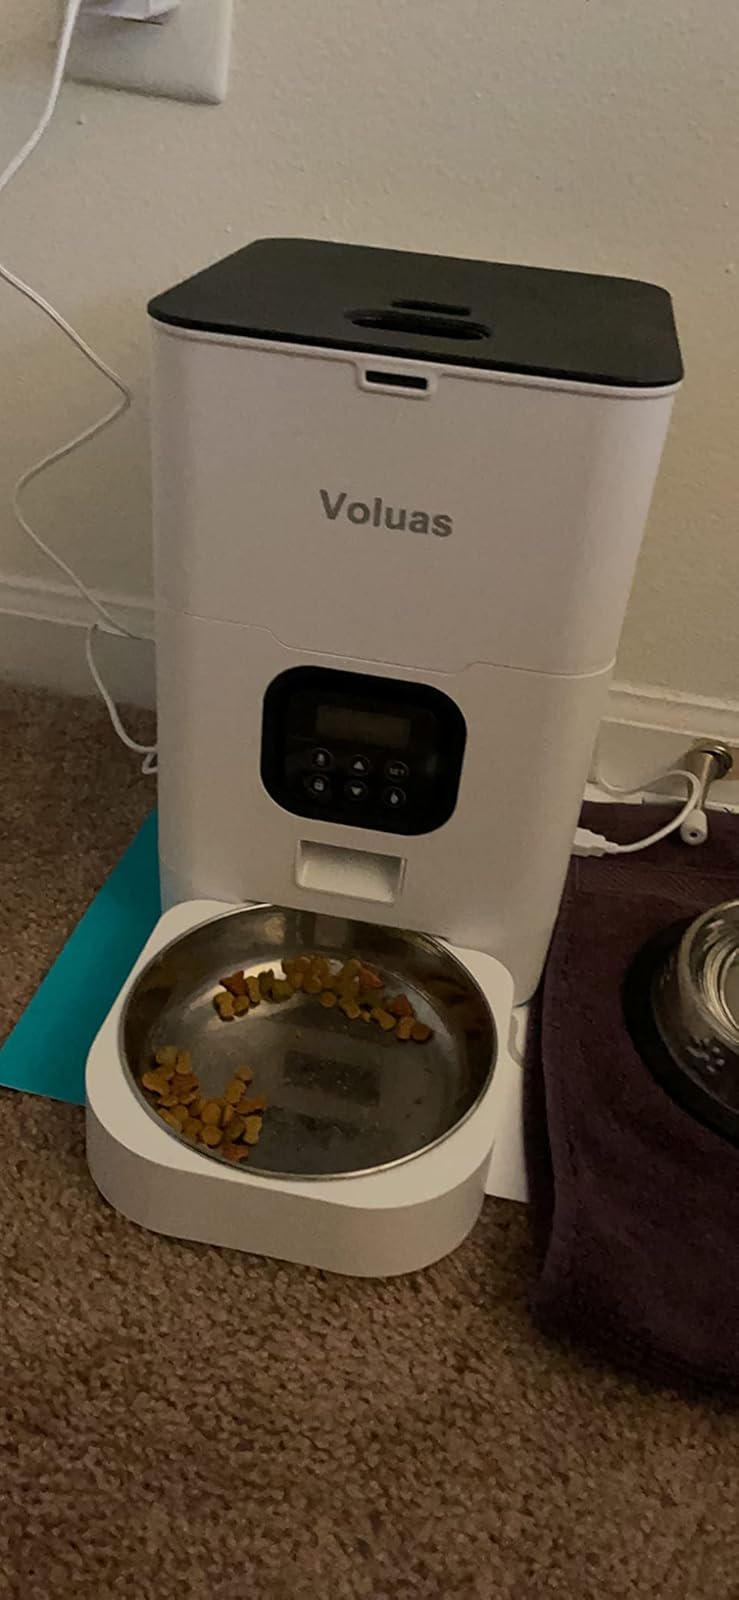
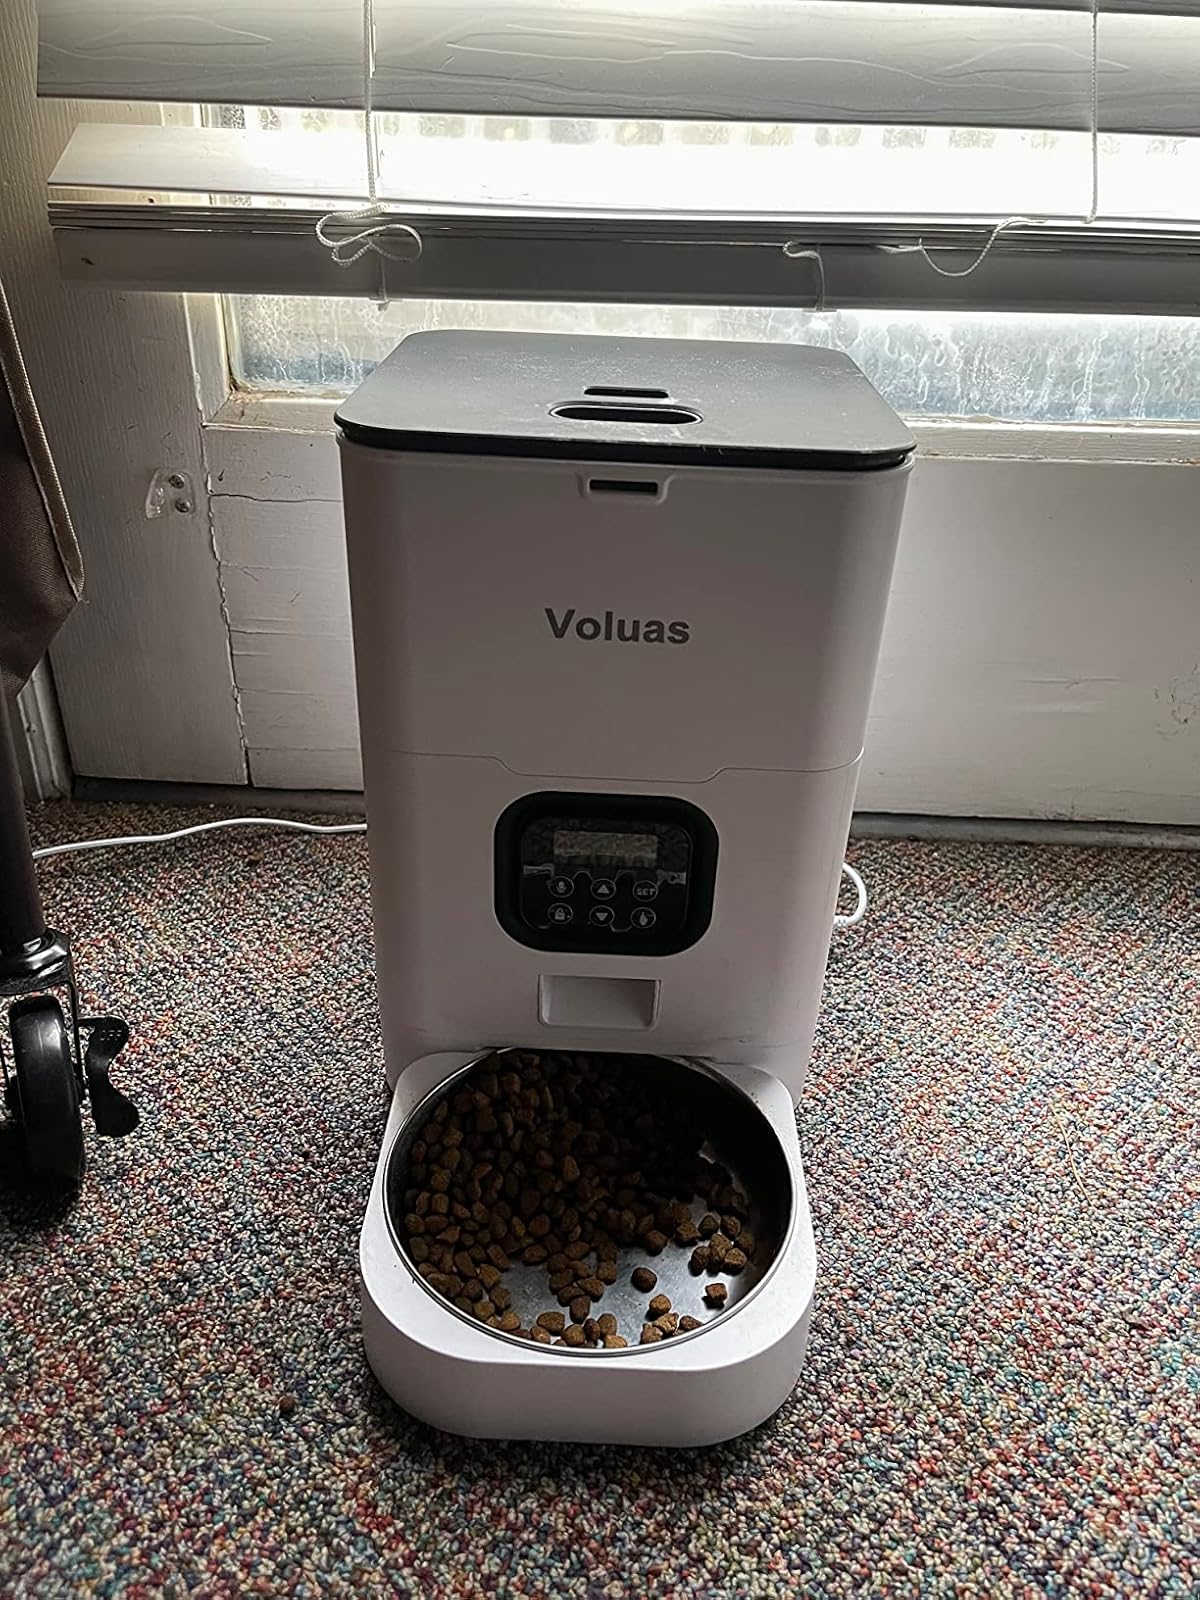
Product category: items_feeder
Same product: yes